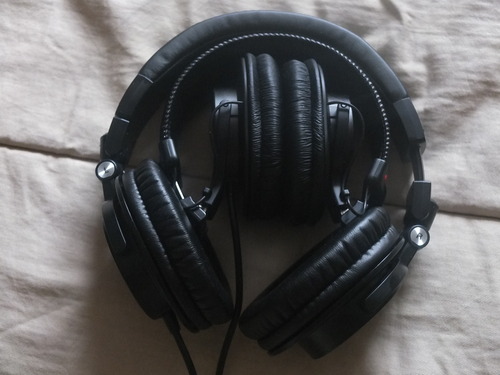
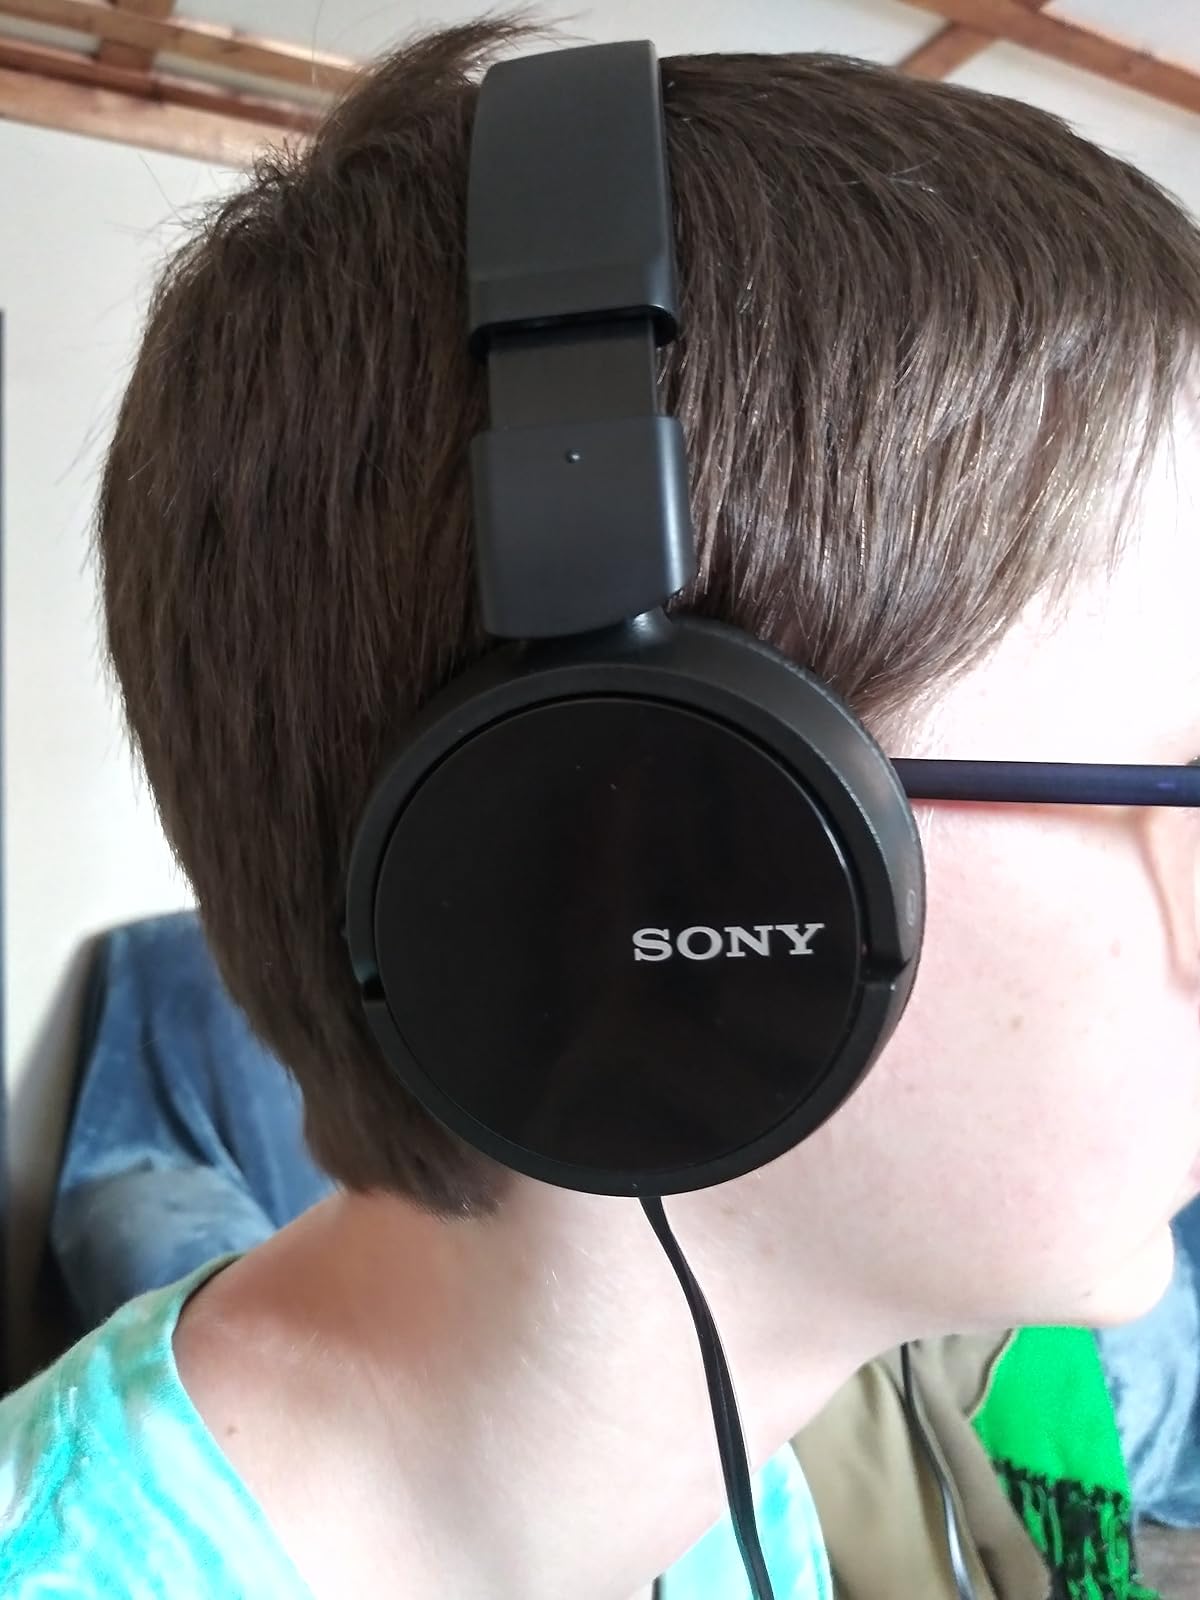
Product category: headphones
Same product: no